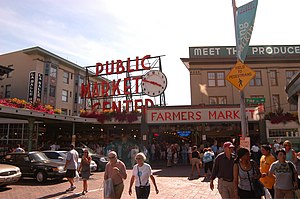
Pike Place Market
Indgangen til Pike Place Market fra Pike Place
Pike Place Market er et offentligt marked i Seattle i staten Washington i USA. Markedet har fungeret uafbrudt siden 1907, og er dermed det landbrugsmarked, der har været i funktion længst. Markedet ligger på en stejl skråning i Seattles downtown område, med udsigt over Elliot Bay.